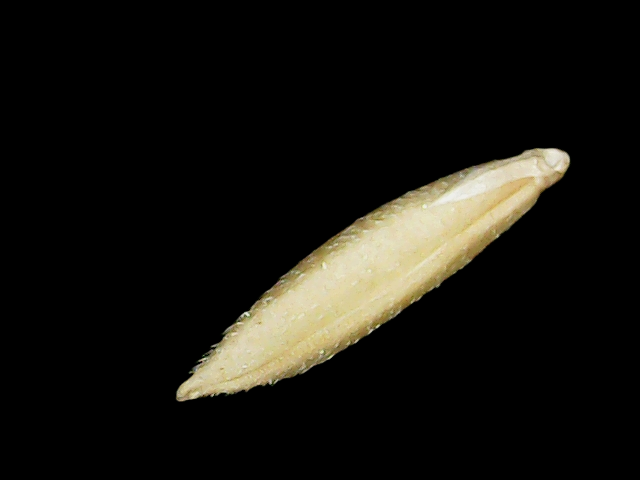
Rice variety: Binadhan19